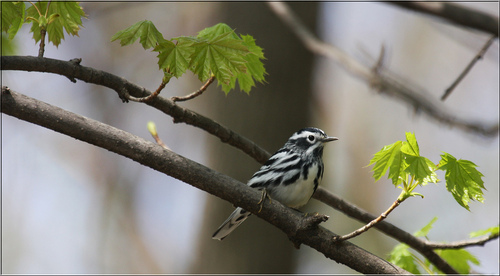
this small, predominantly white bird has thick black streaks on its side, wings and back, with a white eye ring and black cheek.
this bird has a spotted breast, a black crown, and a short billthe bird is black and white with a white chest and a black and white striped head.
this short necked bird has striped wings, back, and head. the belly is white.
this bird is white and black in color with a sharp black beak, and white eye rings.
this bird has a black and white striped body and tail with a white breast and straight pointed beack
this bird has wings that are black and white and has a small billa small white bird with black eye rings, and black markings on its crest, breast, and on its wings.
this bird has wings that are black and has a white belly
this bird is black with hwite and has a very short beak.
Species: Black And White Warbler